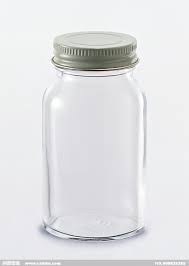
Label: glass